2016 SportsCar Grand Prix

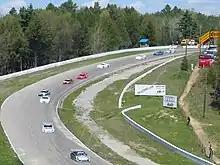
Canadian Tire Motorsports Park, where the race was held.

International Motor Sports Association (IMSA) president Scott Atherton confirmed the race was part of the schedule for the 2016 IMSA SportsCar Championship (IMSA SCC) in August 2015. It was the third consecutive year the event was held as part of the WeatherTech SportsCar Championship, thirty-fifth annual running of the race. The 1 Mobil 1 SportsCar Grand Prix was the second of seventh scheduled automobile endurance races of 2016 by IMSA, and was the fourth round not held on the held as part of the North American Endurance Cup. The race was held at the ten-turn Canadian Tire Motorsports Park in Bowmanville, Ontario, Canada on July 10, 2016. For 2016, the WeatherTech Championship race featured all four classes, Prototype (P), Prototype Challenge (PC), GT Le Mans (GTLM) and the GT Daytona (GTD) for the first time since the 2013 edition of the Grand Prix. The weekend also included races for the Continental Tire SportsCar Challenge, Mazda Prototype Lites, the Global MX-5 Cup and the Nissan Micra Cup.